Laboratory mouse

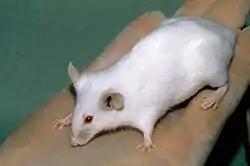
Albino SCID

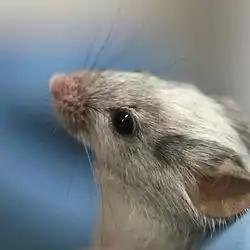
With intermediate coat colour

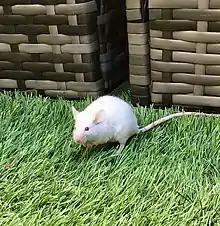
Kept as a pet standing on a patch of grass

The laboratory mouse or lab mouse is a small mammal of the order Rodentia which is bred and used for scientific research or feeders for certain pets. Laboratory animal sources for these mice are usually of the species "Mus musculus". They are the most commonly used mammalian research model and are used for research in genetics, physiology, psychology, medicine and other scientific disciplines. Mice belong to the Euarchontoglires clade, which includes humans. This close relationship, the associated high homology with humans, their ease of maintenance and handling, and their high reproduction rate, make mice particularly suitable models for human-oriented research. The laboratory mouse genome has been sequenced and many mouse genes have human homologues. Lab mice are sold at pet stores for snake food and can also be kept as pets.